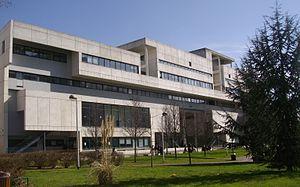
L'Université Paris-Est Créteil Val-de-Marne (UPEC) à Créteil.
L'université Paris-Est-Créteil-Val-de-Marne, appelée aussi « Paris-XII », également abrégée par UPEC, est une université française pluridisciplinaire. Elle est implantée en Île-de-France sur trois départements : le Val-de-Marne, la Seine-et-Marne et la Seine-Saint-Denis.